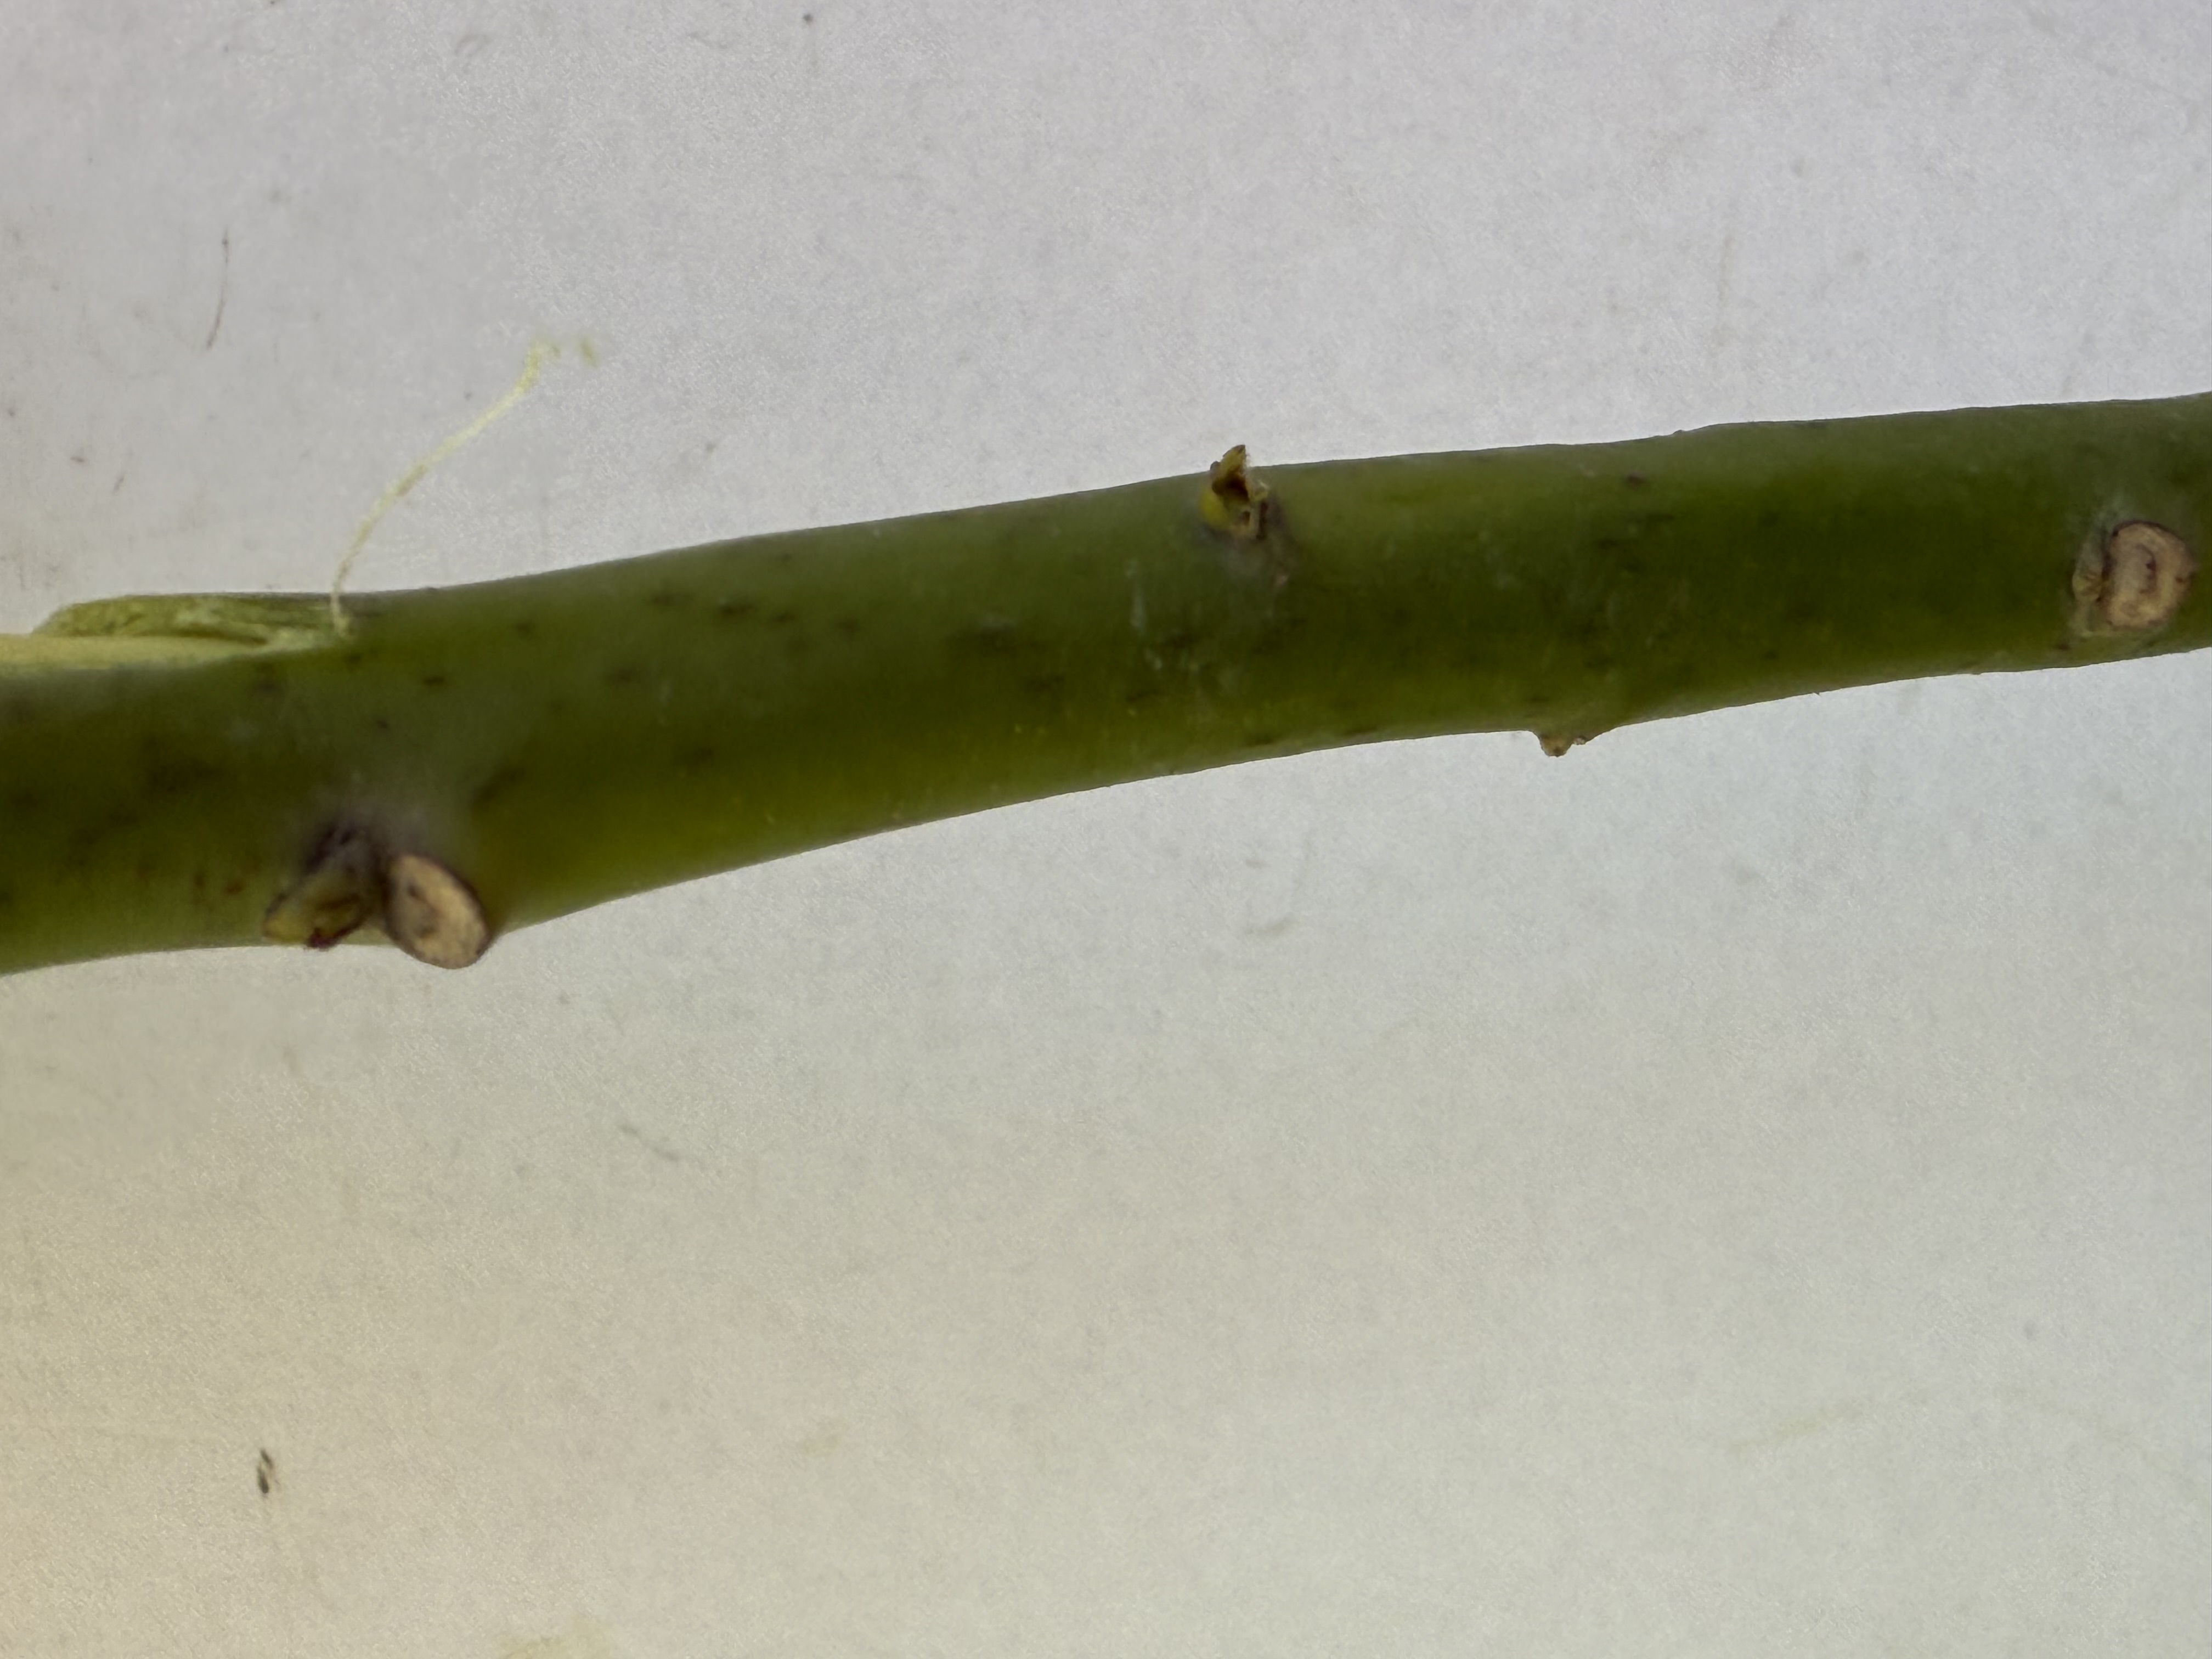
Variety: Avocado